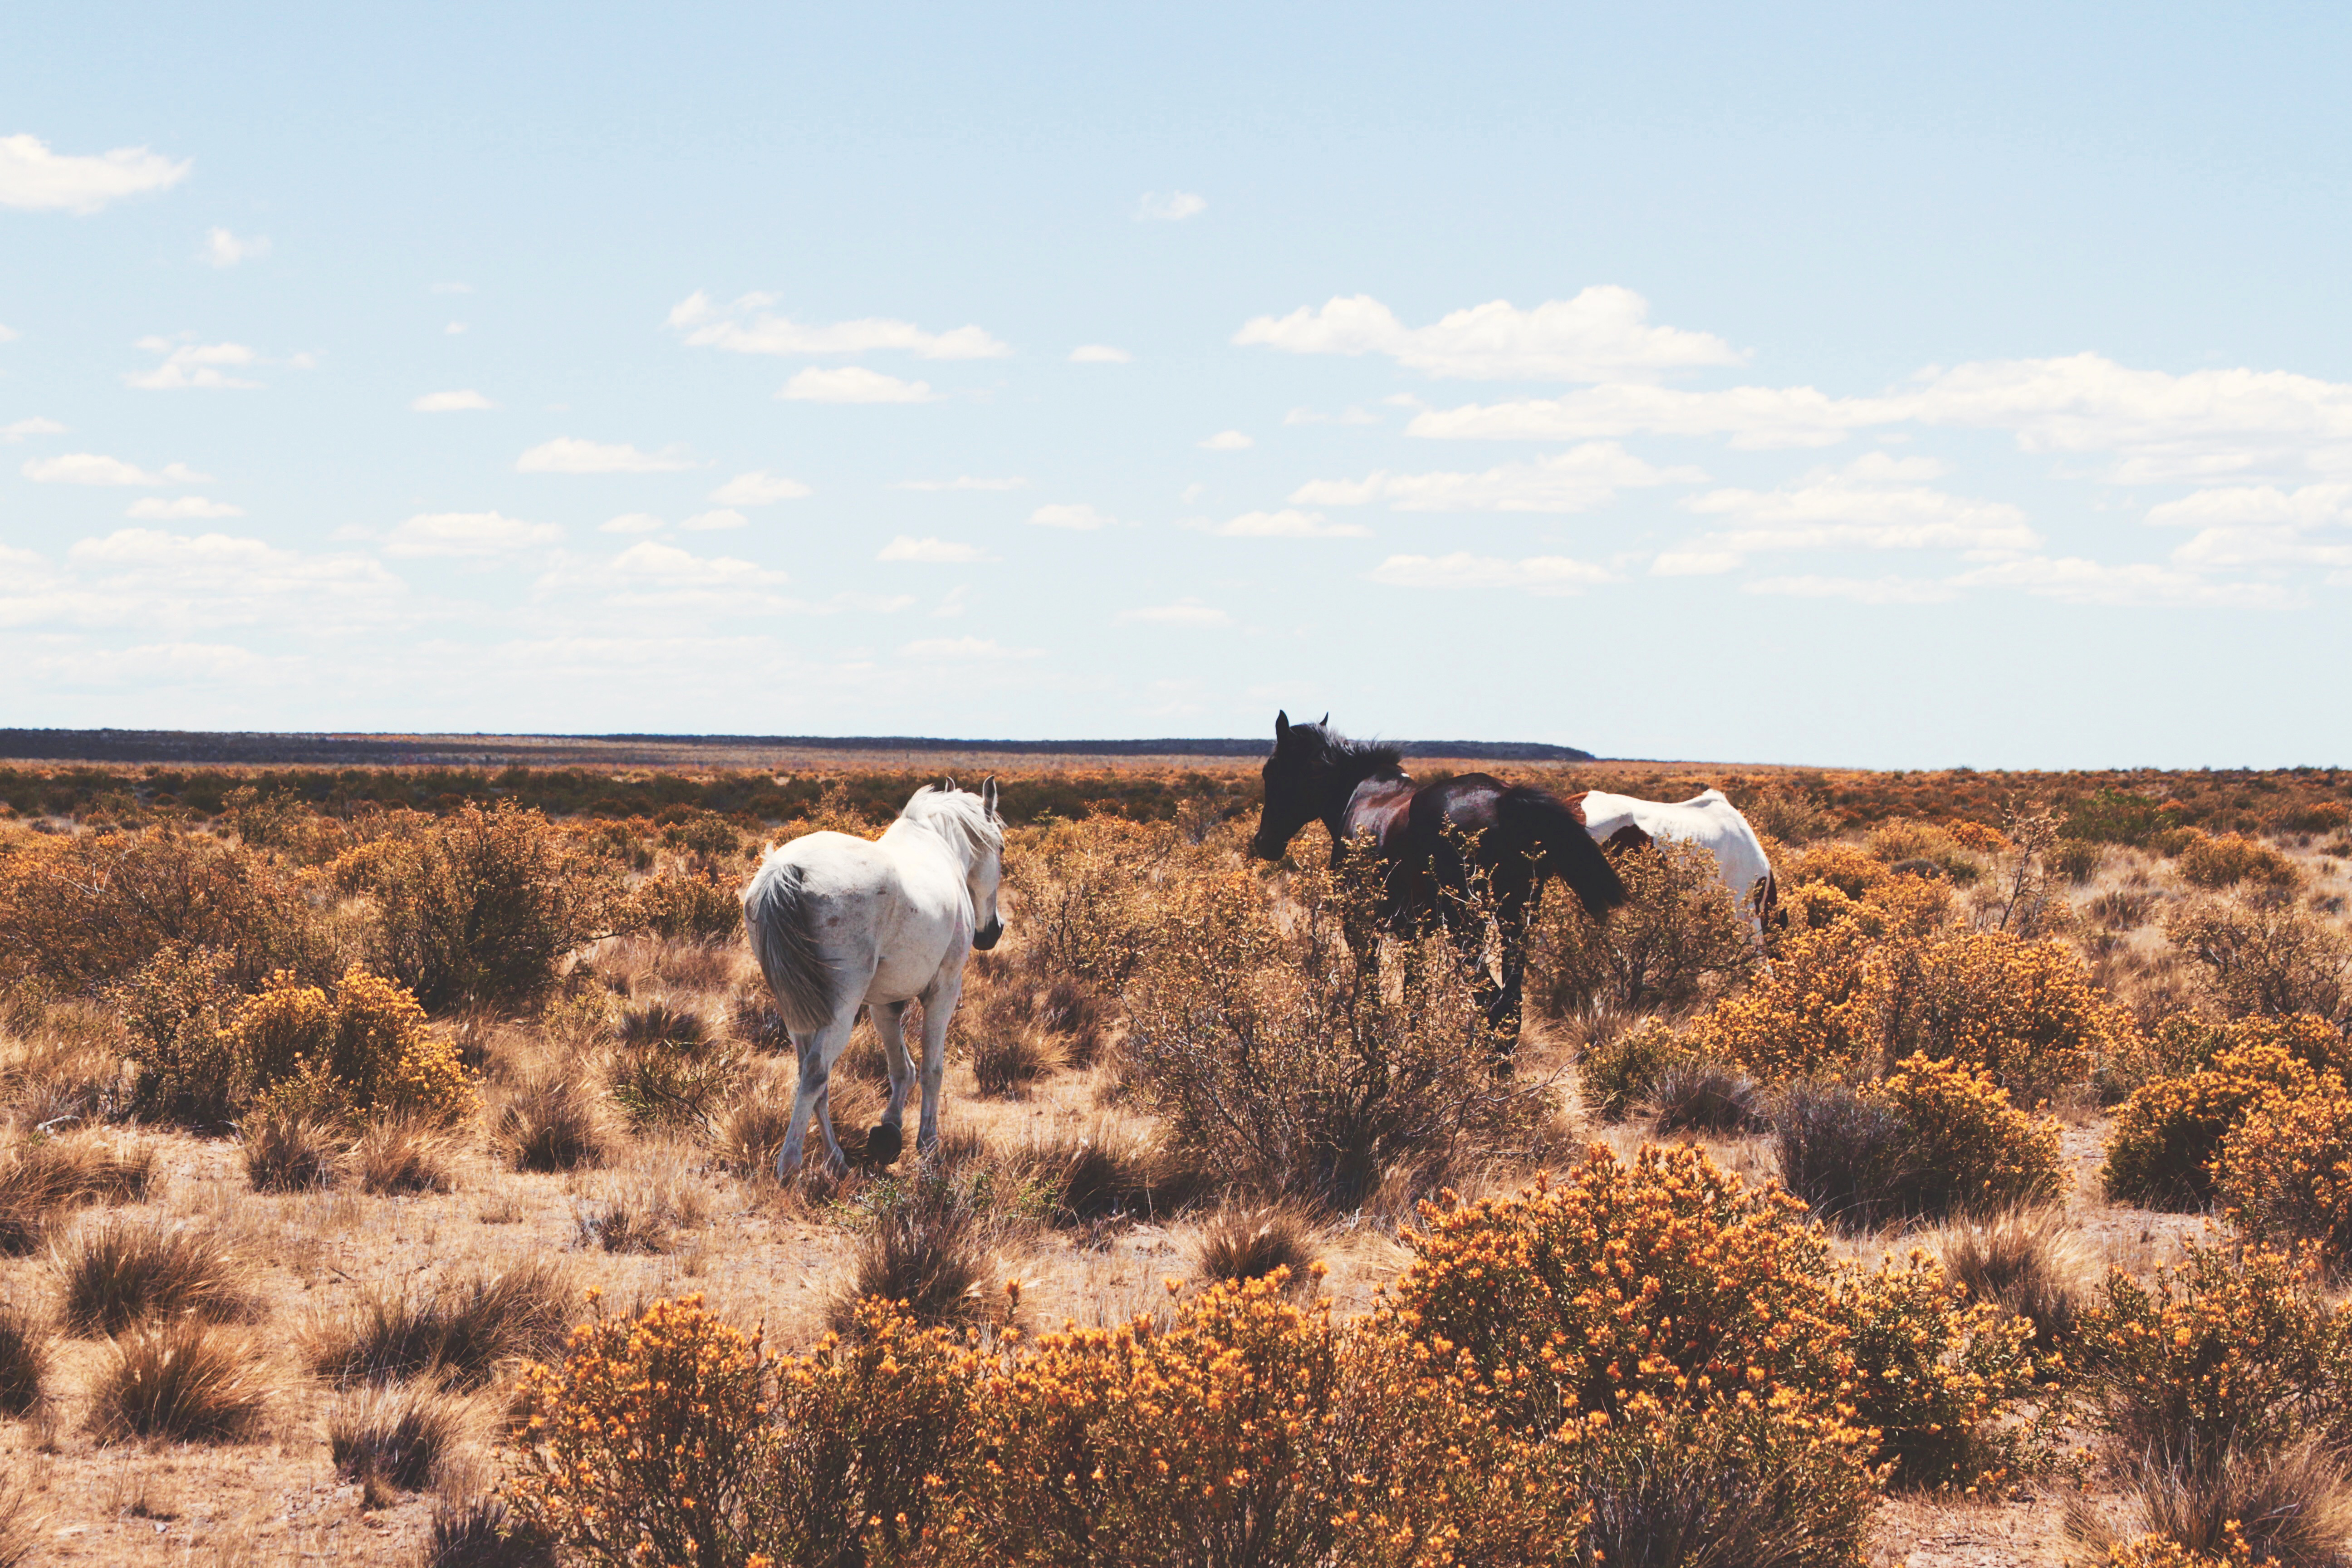
landscape, nature, grass, sky, field, farm, prairie, wildlife, herd, pasture, grazing, ranch, blue, agriculture, savanna, plain, horses, clouds, grassland, animals, habitat, ecosystem, steppe, rural area, natural environment, grass family, cattle like mammal, ecoregion